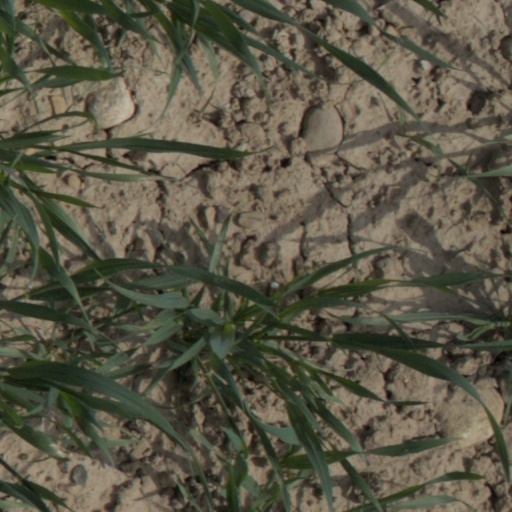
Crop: wheat